Kamal Al Taweel

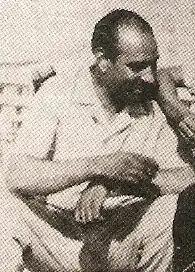
Kamal Al Taweel

Kamal Al Taweel or Kamal El-Tawil (11 October 1922 – 9 July 2003) was a distinguished Egyptian composer and music author.